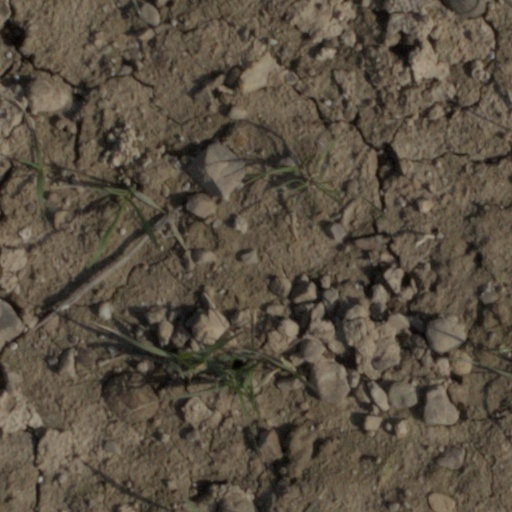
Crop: wheat